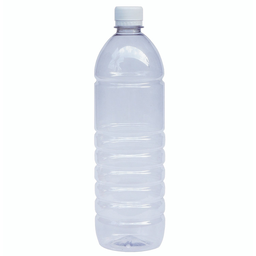
Label: bottles